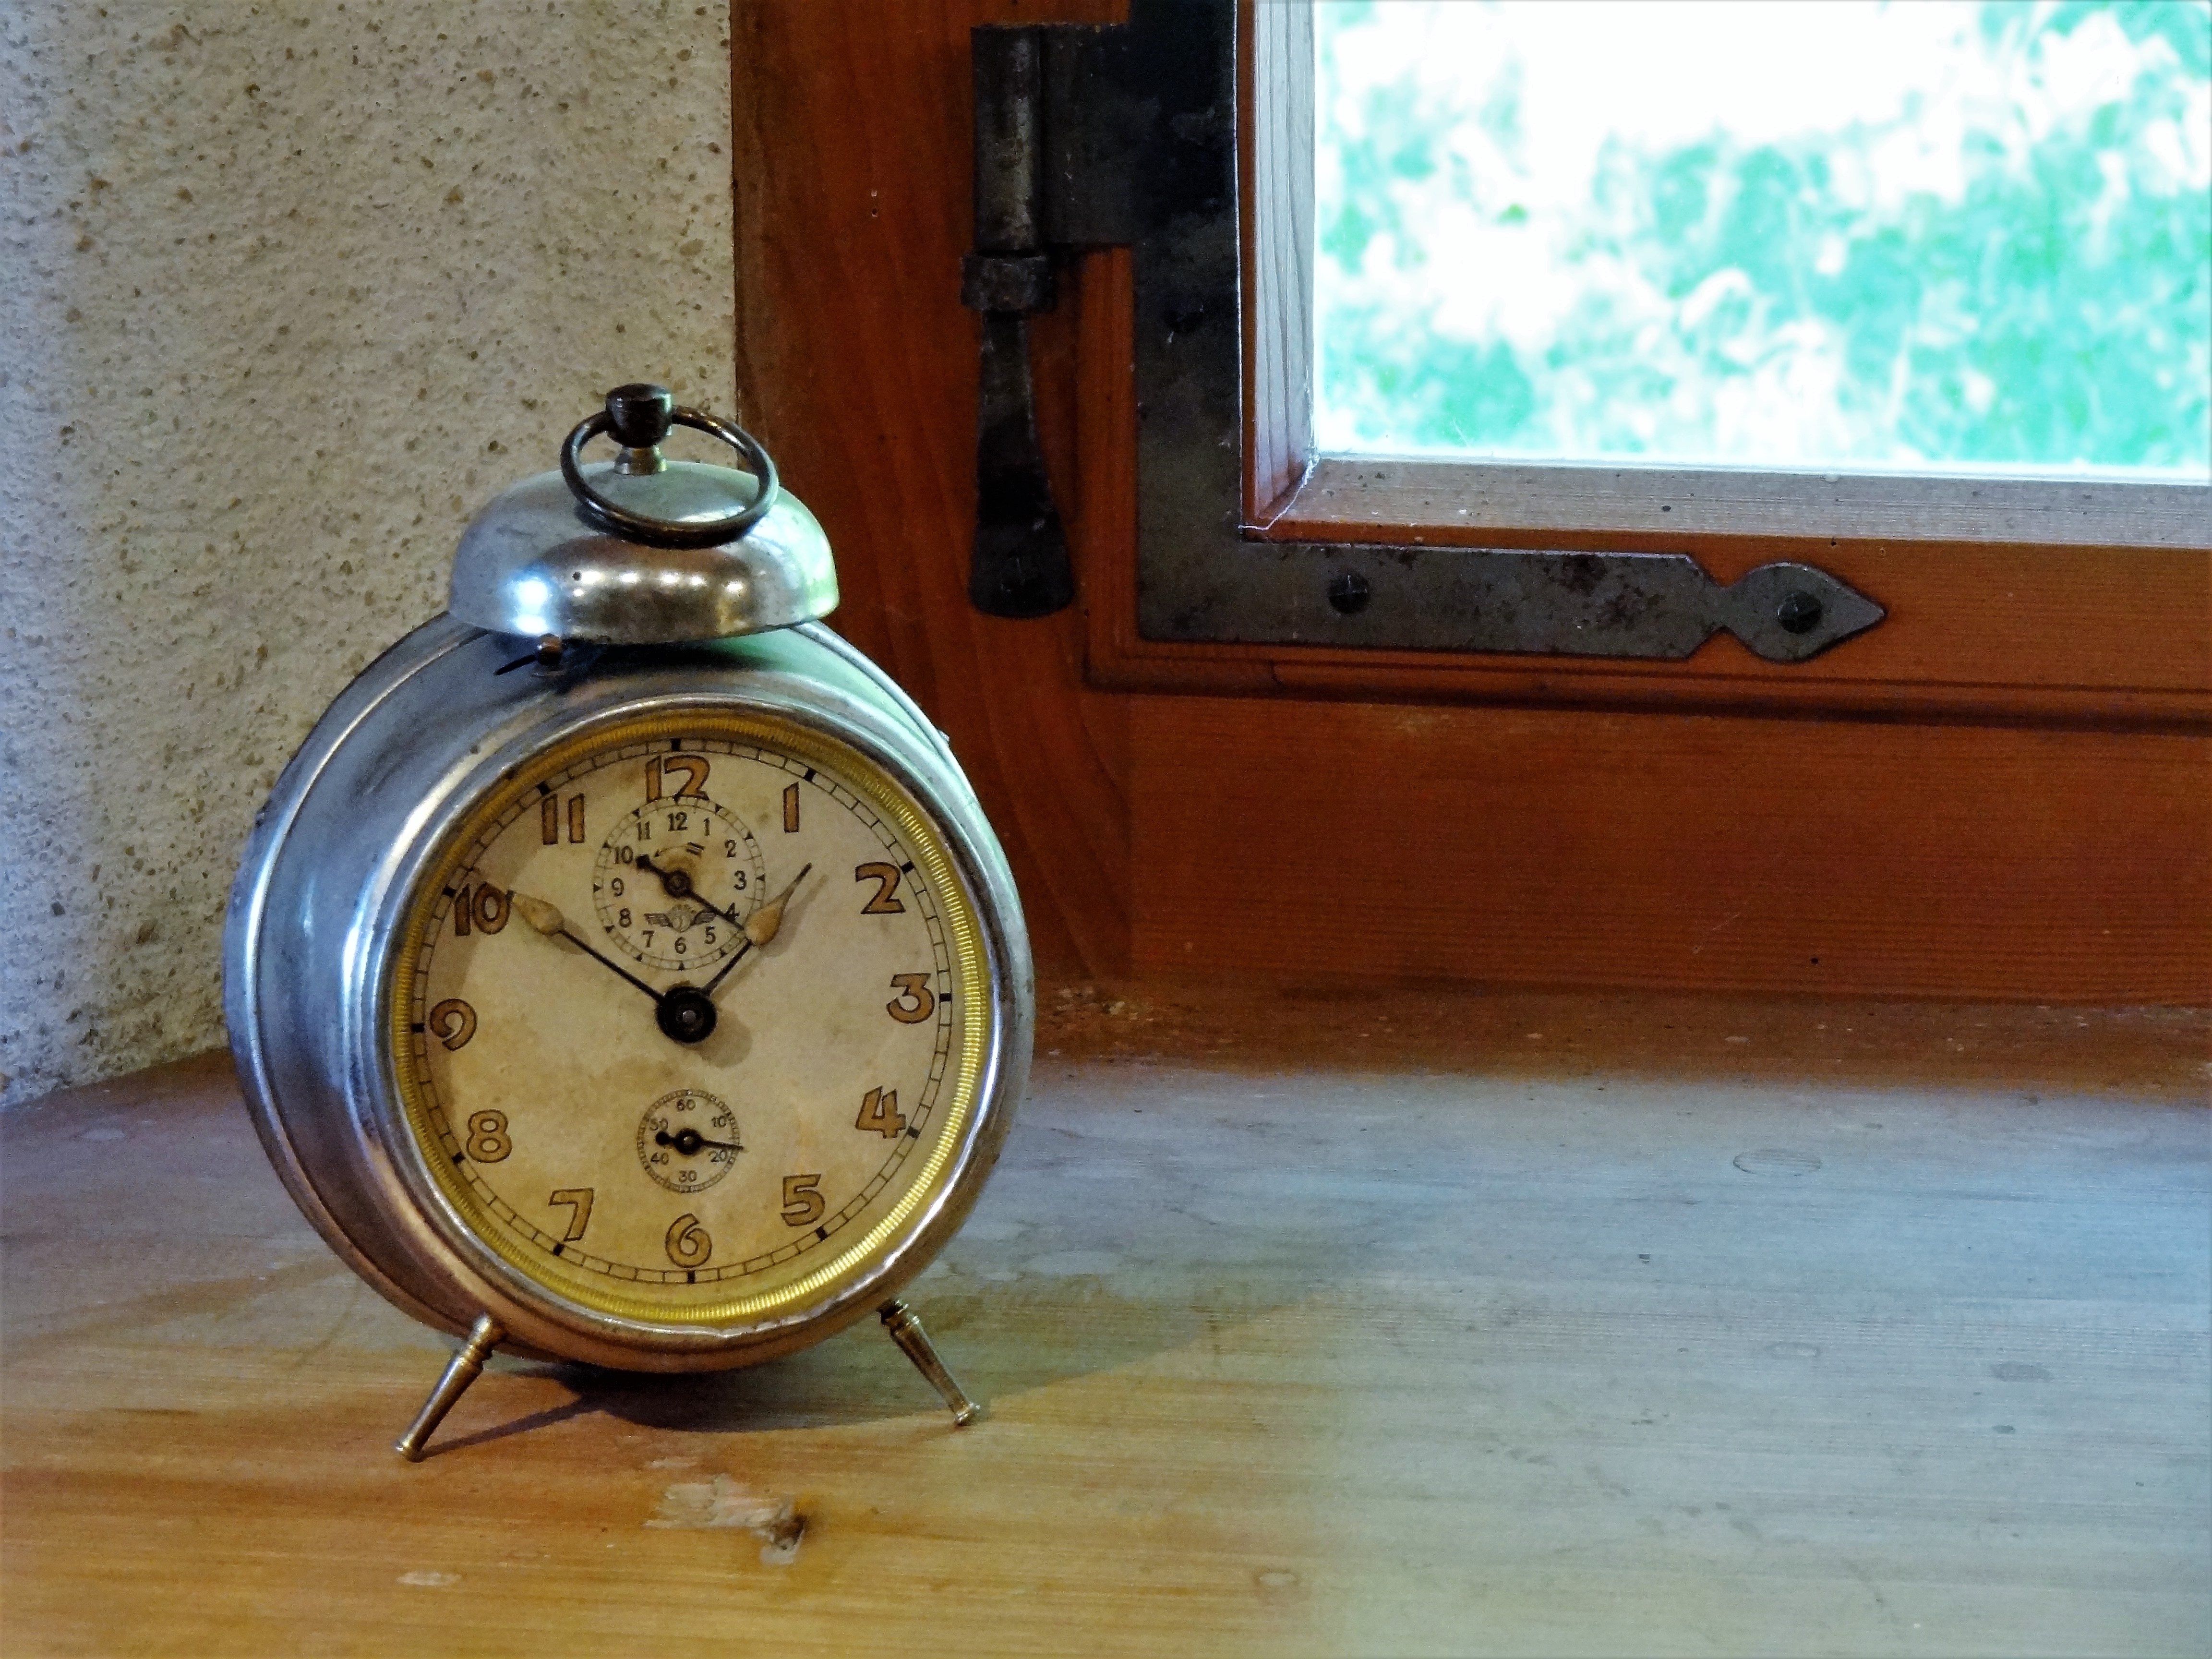
watch, hand, wood, antique, morning, clock, time, alarm clock, bedroom, dial, sleep, punctuality, arouse, wake up, ring the bell, bimmeln, oversleeping